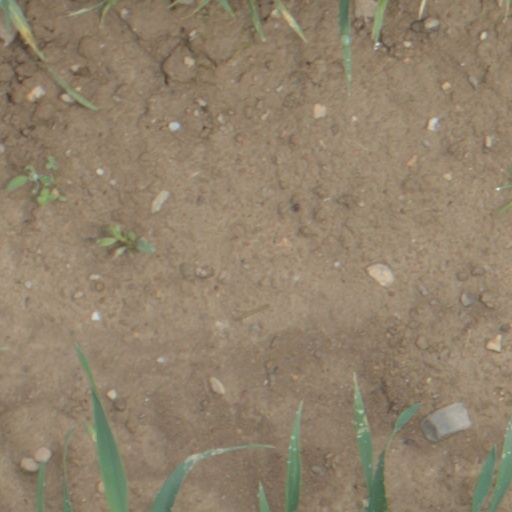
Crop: wheat